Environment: real
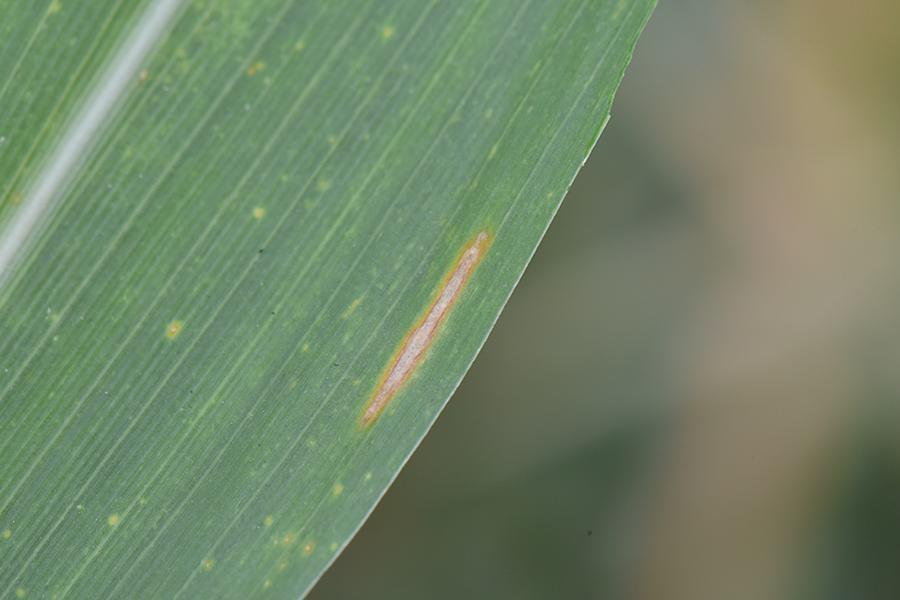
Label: gray_leaf_spot